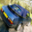
Label: automobile